Tritle Peak

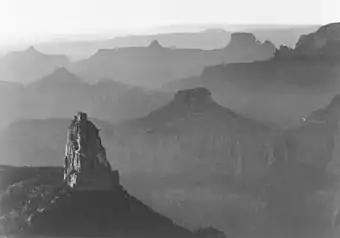
(at horizon) – Platform-ridgeline of Esplanade Sandstone (Supai Group unit 4 of 4), a cliff & platform rock unit. (at horizon in profile) – On ridgeline, Siegfried Pyre, and closer, at right at cliff, the small Tritle Peak. (Mount Hayden foreground)

In the region adjacent to the East Rim of the Walhalla Plateau (Kaibab Plateau), at rock units of the upper Supai Group, the platforms of the Esplanade Sandstone support various landforms. They are namely - Mount Hayden, Brady Peak, and Tritle Peak. The peaks are composed of eroded Coconino Sandstone, upon Hermit Shale, (slope-formed) slopes, debris-filled or vegetated. Ridgelines with no remaining Coconino Sandstone peaks, will be dk-reddish, or red from the Supai Group (with 2 cliff-layers & 2 slope-layers). Numerous ridgelines along the Walhalla Plateau East Rim have shed this Coconino Sandstone.